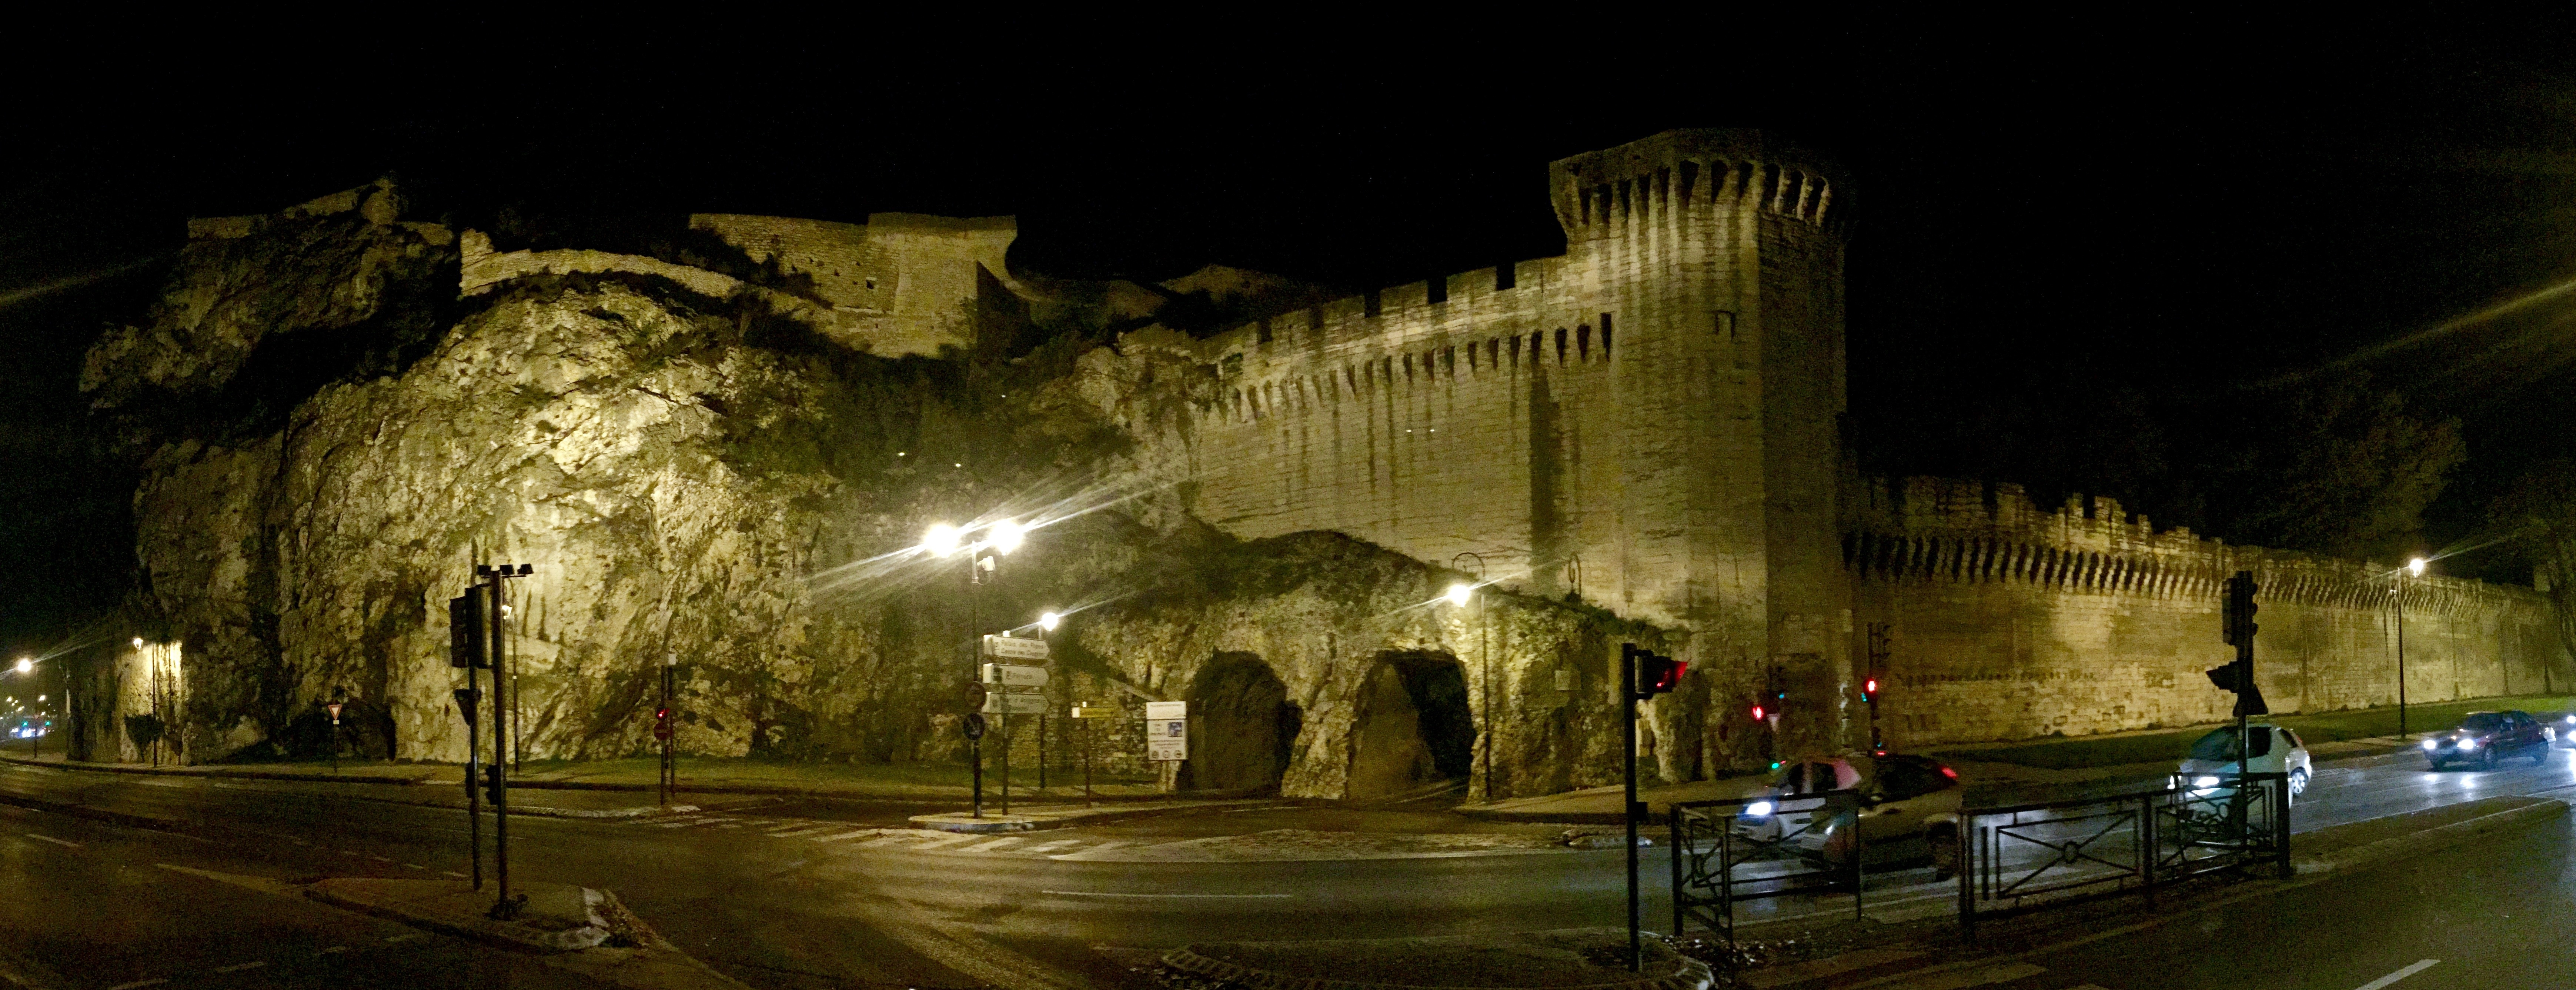
light, night, sunlight, evening, reflection, darkness, waterway, water feature